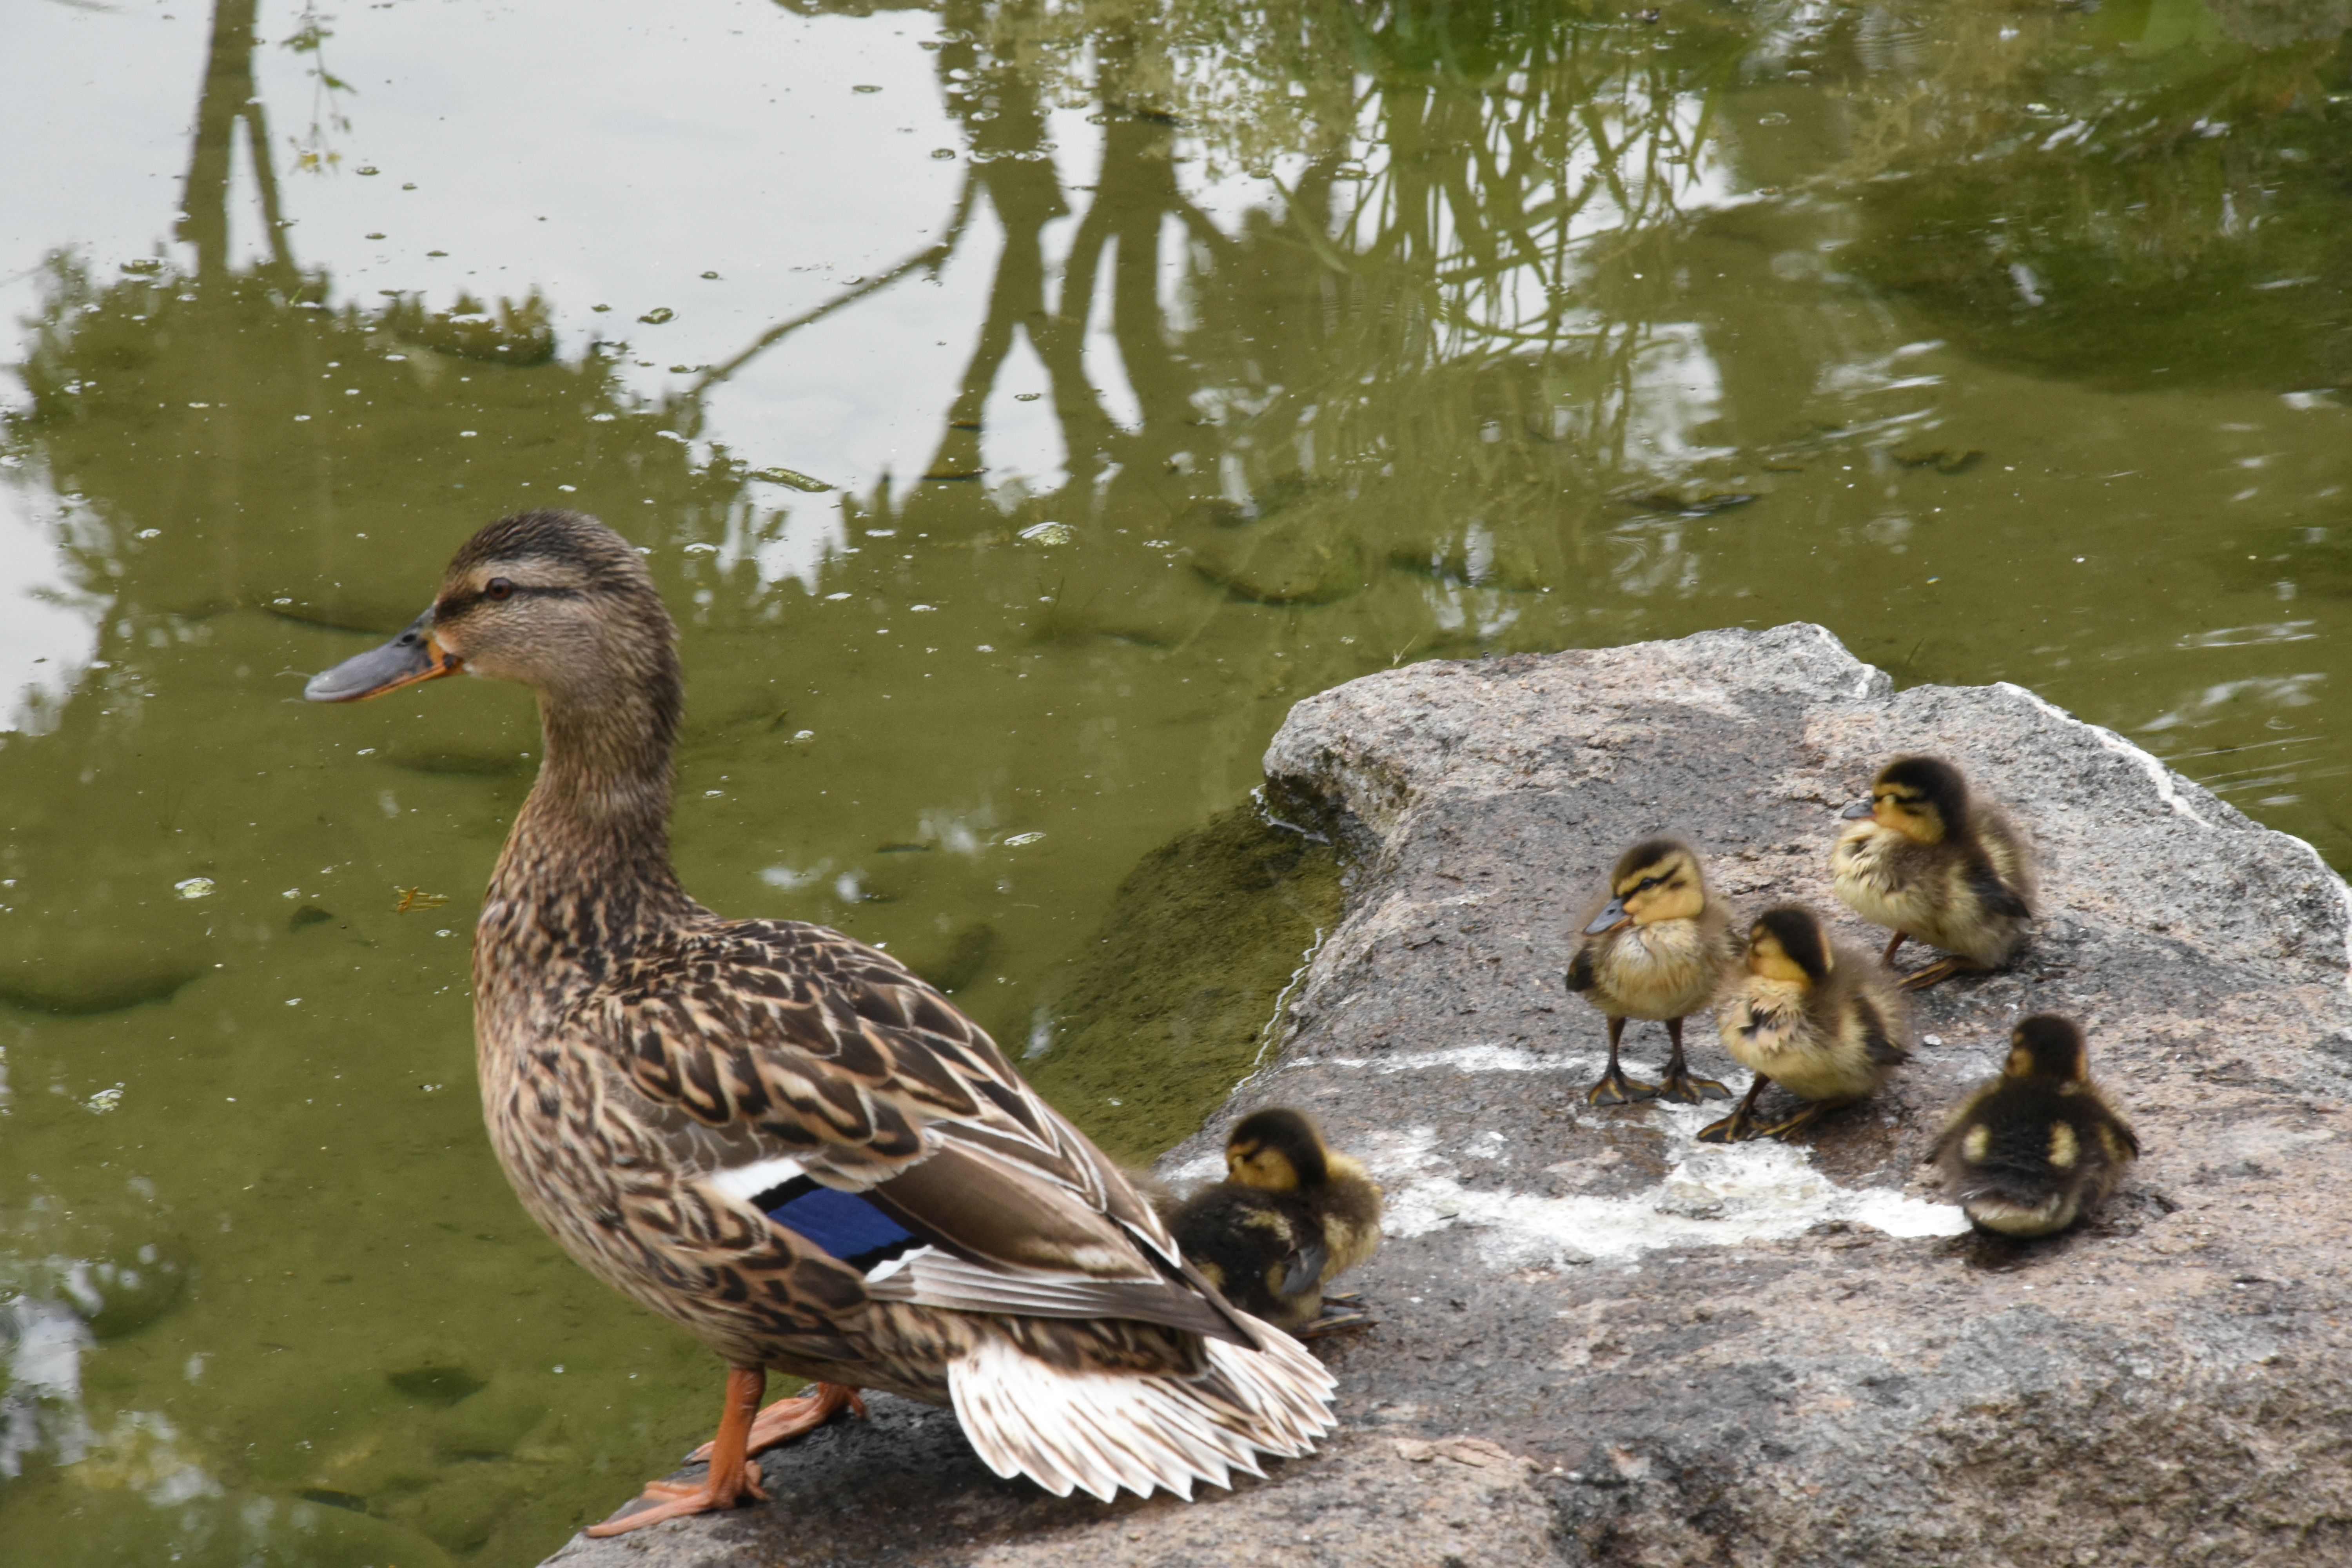
nature, bird, pond, wildlife, park, fauna, poultry, family, duck, vertebrate, waterfowl, water bird, mallard, namsan, ducks geese and swans